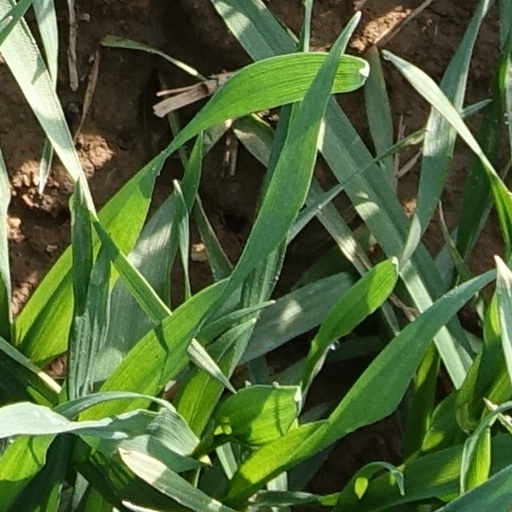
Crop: wheat